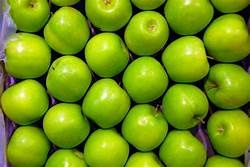
Label: apple